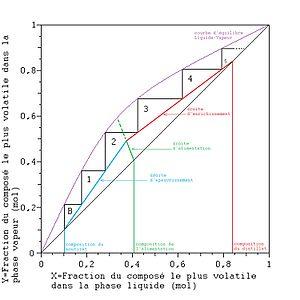
Graphique de McCabe&amp
Le diagramme de McCabe-Thiele est une des méthodes pour l'analyse d'un mélange de deux composés lors d'une distillation fractionnée.